Fortress of Mimoyecques

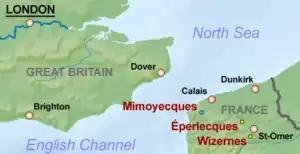
Map of the Pas-de-Calais and south-eastern England showing the location of Mimoyecques and other major V-weapons sites

In May 1943 Albert Speer, the Reich's Minister of Armaments and War Production, informed Adolf Hitler of work that was being carried out to produce a large-calibre gun capable of firing hundreds of shells an hour over long distances. The newly designed gun, codenamed the "Hochdruckpumpe" ("High Pressure Pump", HDP for short) and later designated as the V-3, was one of the V-weapons – "Vergeltungswaffen" ("retaliation or vengeance weapons") – developed by Nazi Germany in the later stages of the war to attack Allied targets.